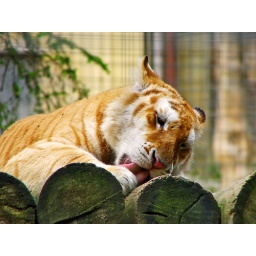
Taken in the Siky Ranch zoo, in the Jura (Switzerland). This is the only zoo in Switzerland to have white and golden tigers.